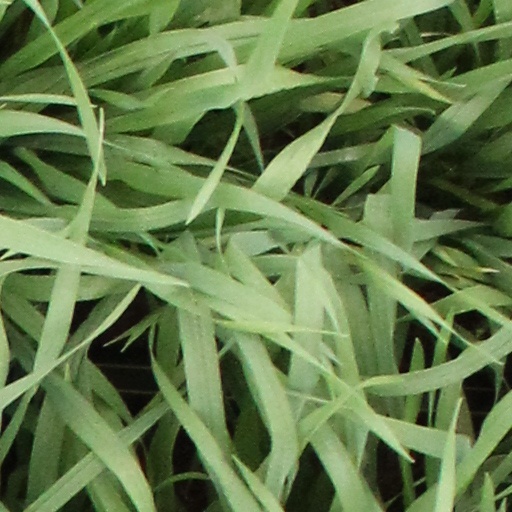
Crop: wheat